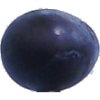
Label: Plum 3